Graineliers

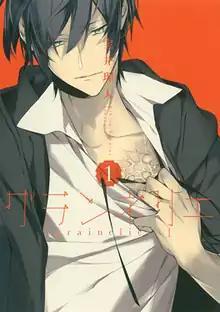
First volume cover

is a Japanese manga series written and illustrated by Rihito Takarai. It started serialization in Square Enix's "Monthly GFantasy" in September 2013. As of November 2018, the individual chapters have been collected into three volumes.